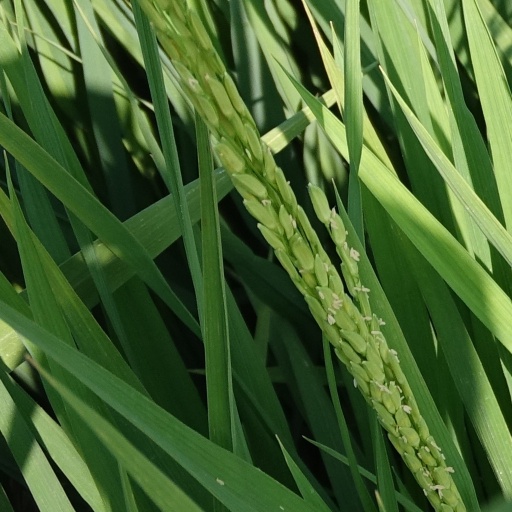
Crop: rice